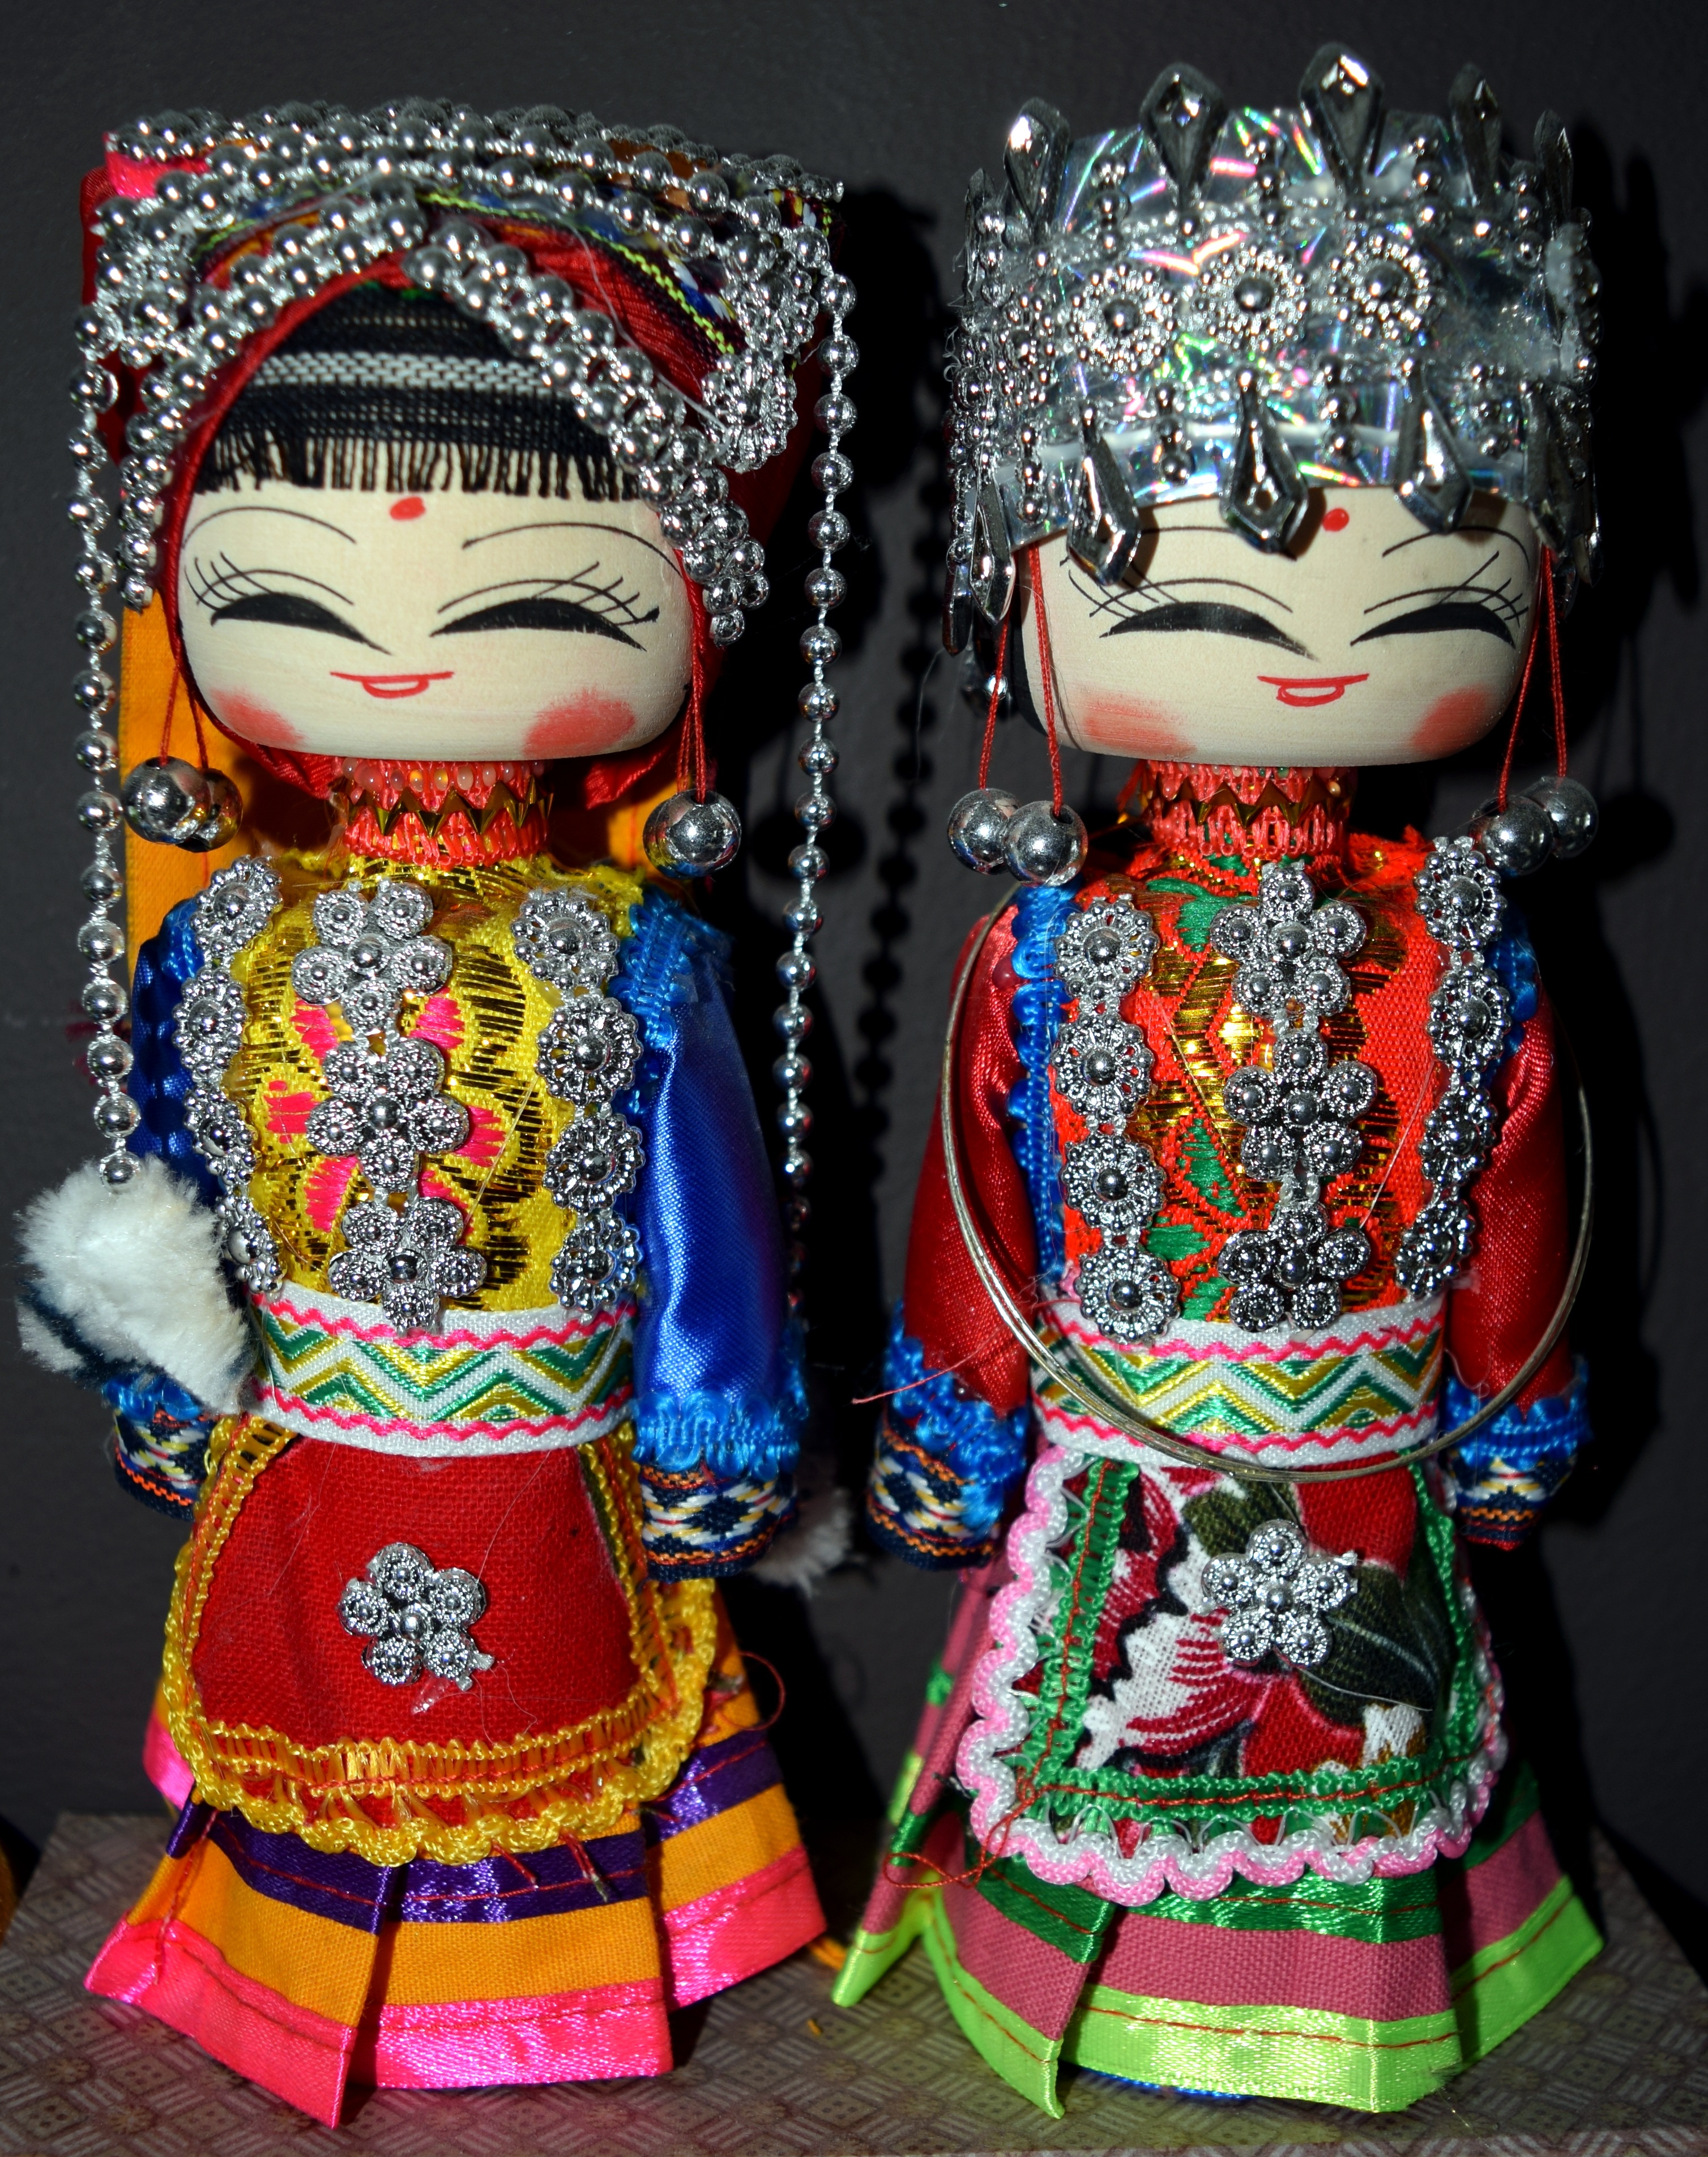
statue, pattern, chinese, clothing, toy, doll, art, decorative, wooden, dolls